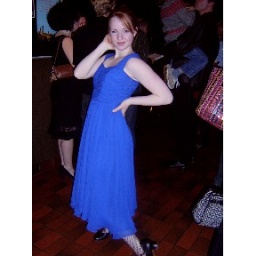
Taylor in a pretty pretty blue dress at the Ovation Awards.